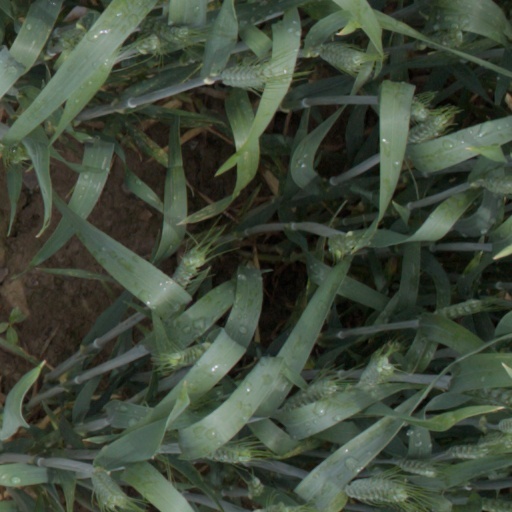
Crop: wheat